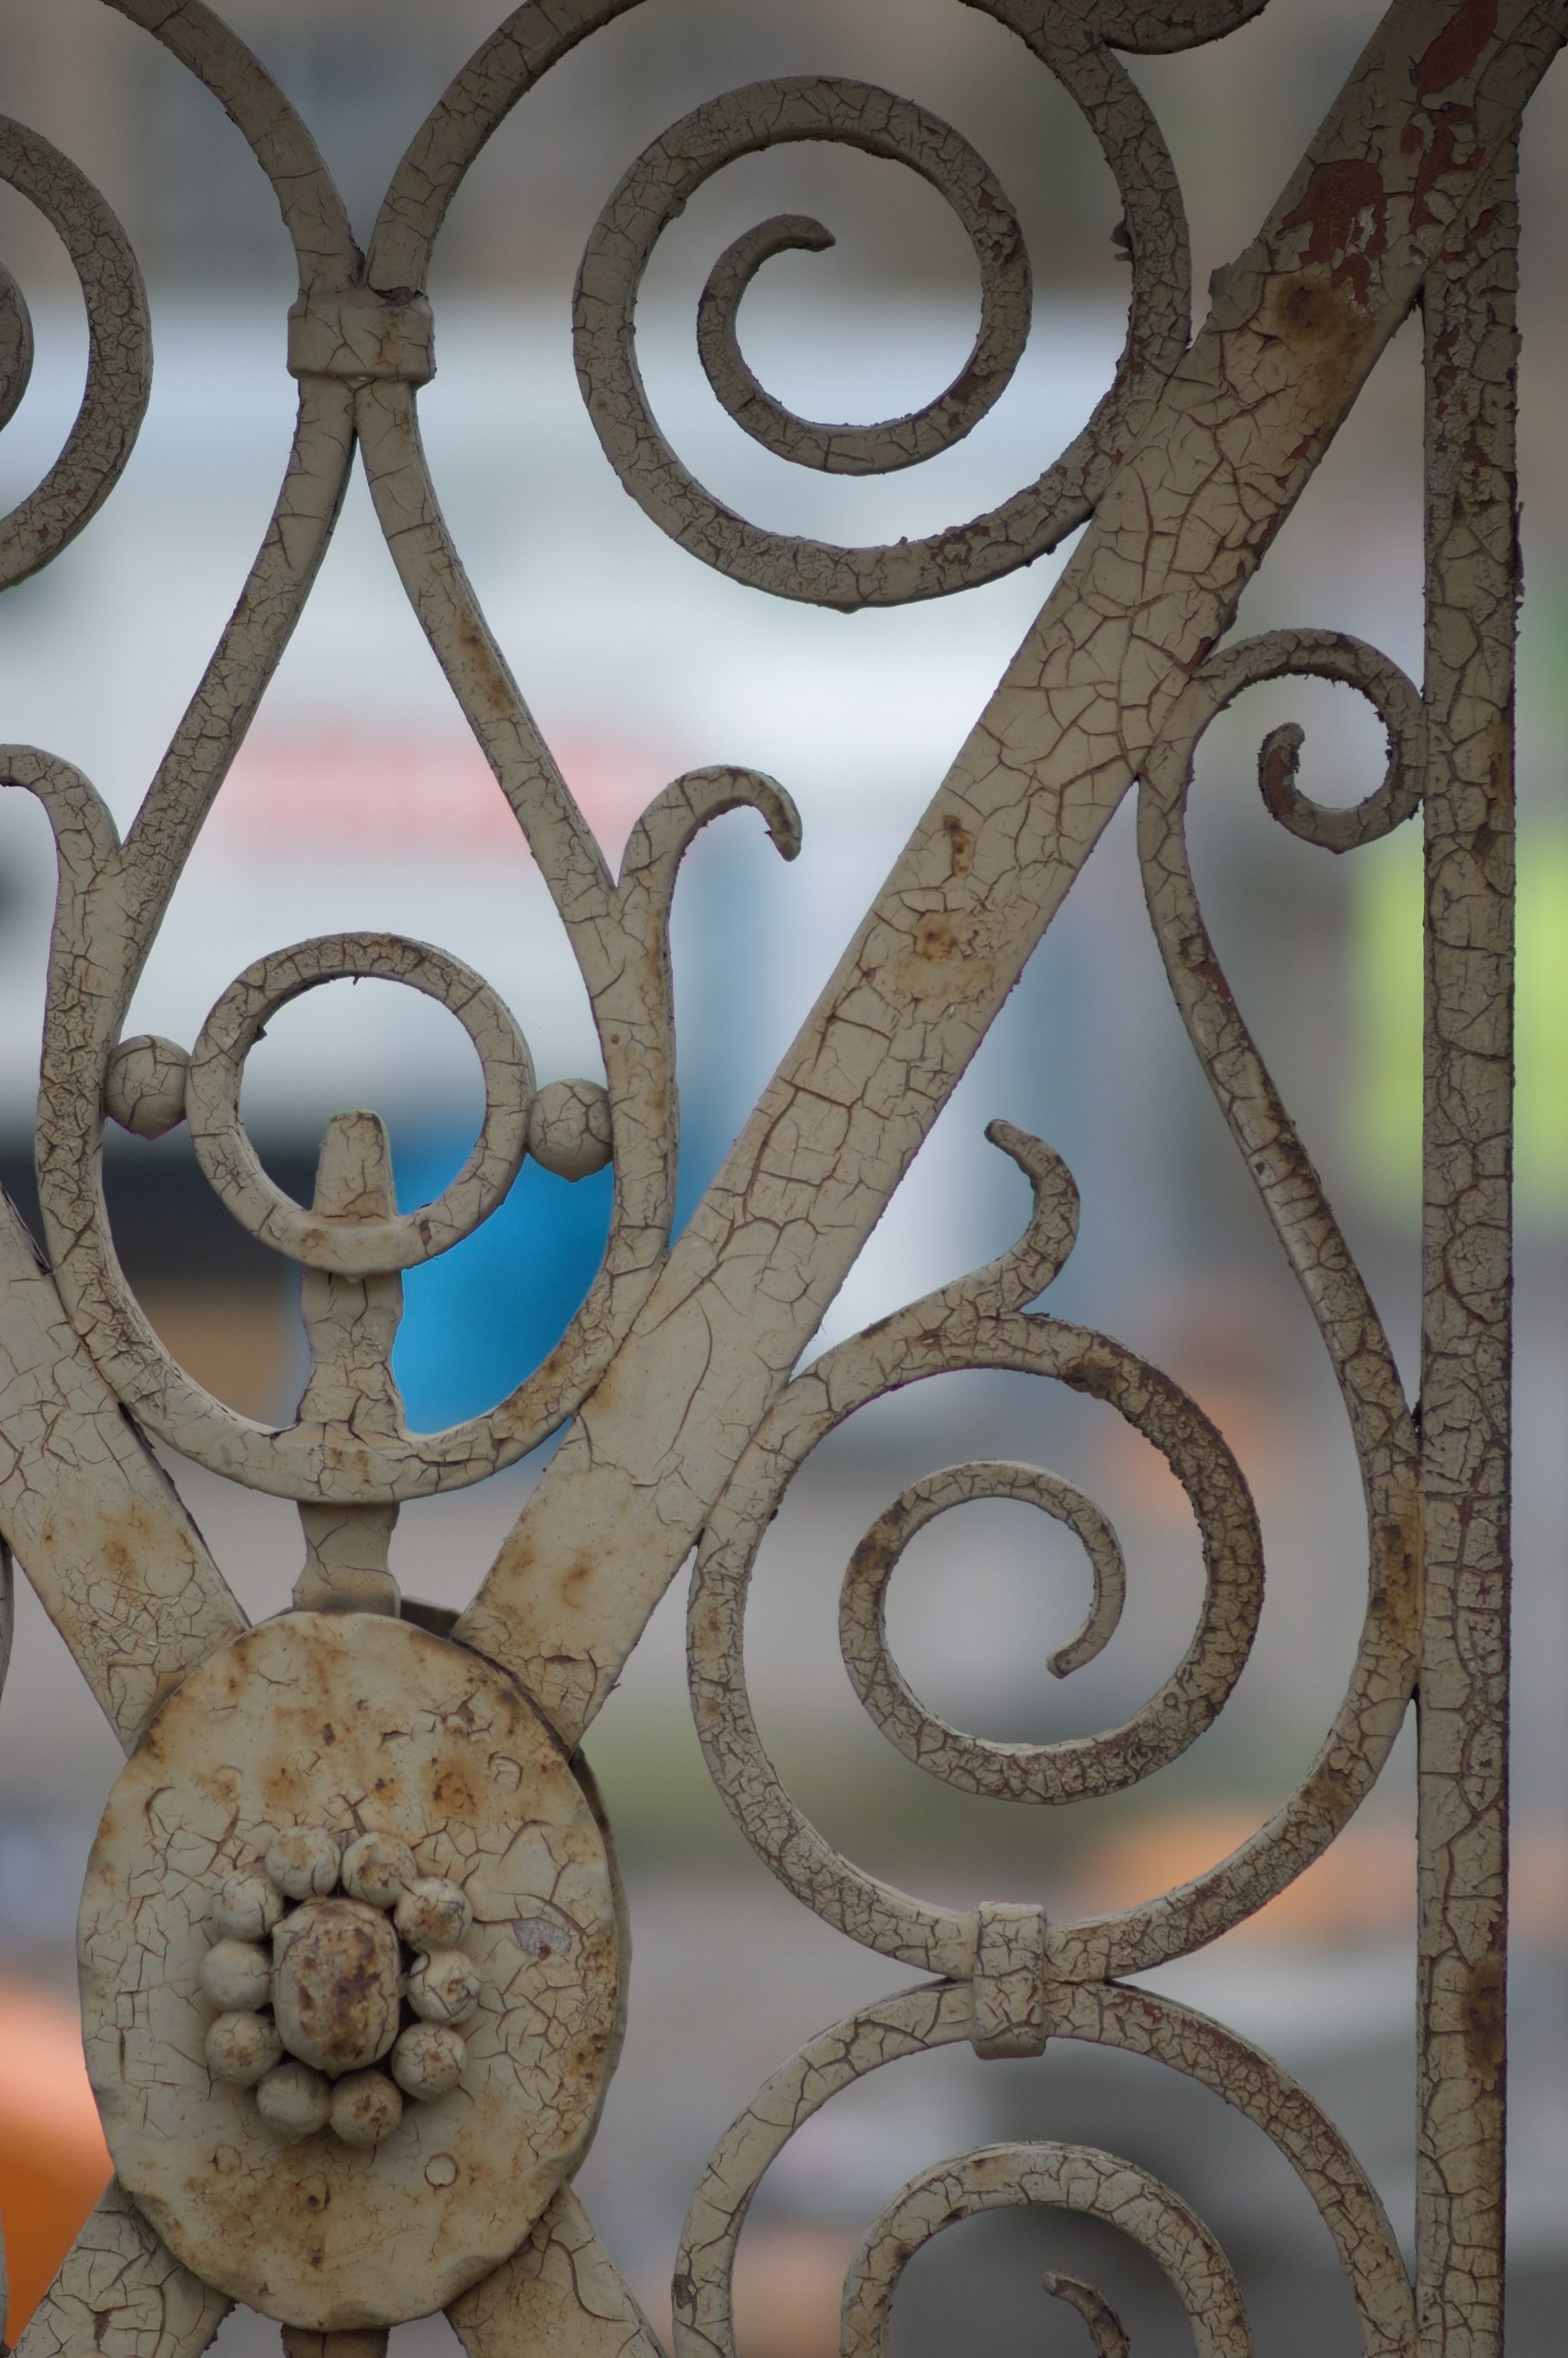
bokeh, wood, window, metal, decay, lighting, material, circle, sculpture, art, design, light fixture, rawtherapee, germany, deutschland, berlin, walimex, samyang, pentax, iron, 85mm, carving, bokehlicious, lenstagged, steffenzahn, decayed, rustyandcrusty, k100d, justpentax, iamflickr, pankow, 85mmf14, walimex85mm, walimexpro8514if